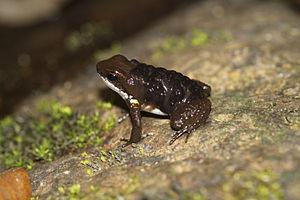
Colostethus panamansis est une espèce d'amphibiens de la famille des Dendrobatidae.
Les amphibiens, anciennement « batraciens », forment une classe de vertébrés tétrapodes. Ils sont généralement définis comme un groupe incluant l'« ensemble des tétrapodes non-amniotes ». La branche de la zoologie qui les étudie est l'herpétologie, plus précisément la batrachologie, du grec batrachos, grenouille, qui leur est spécialement consacrée.